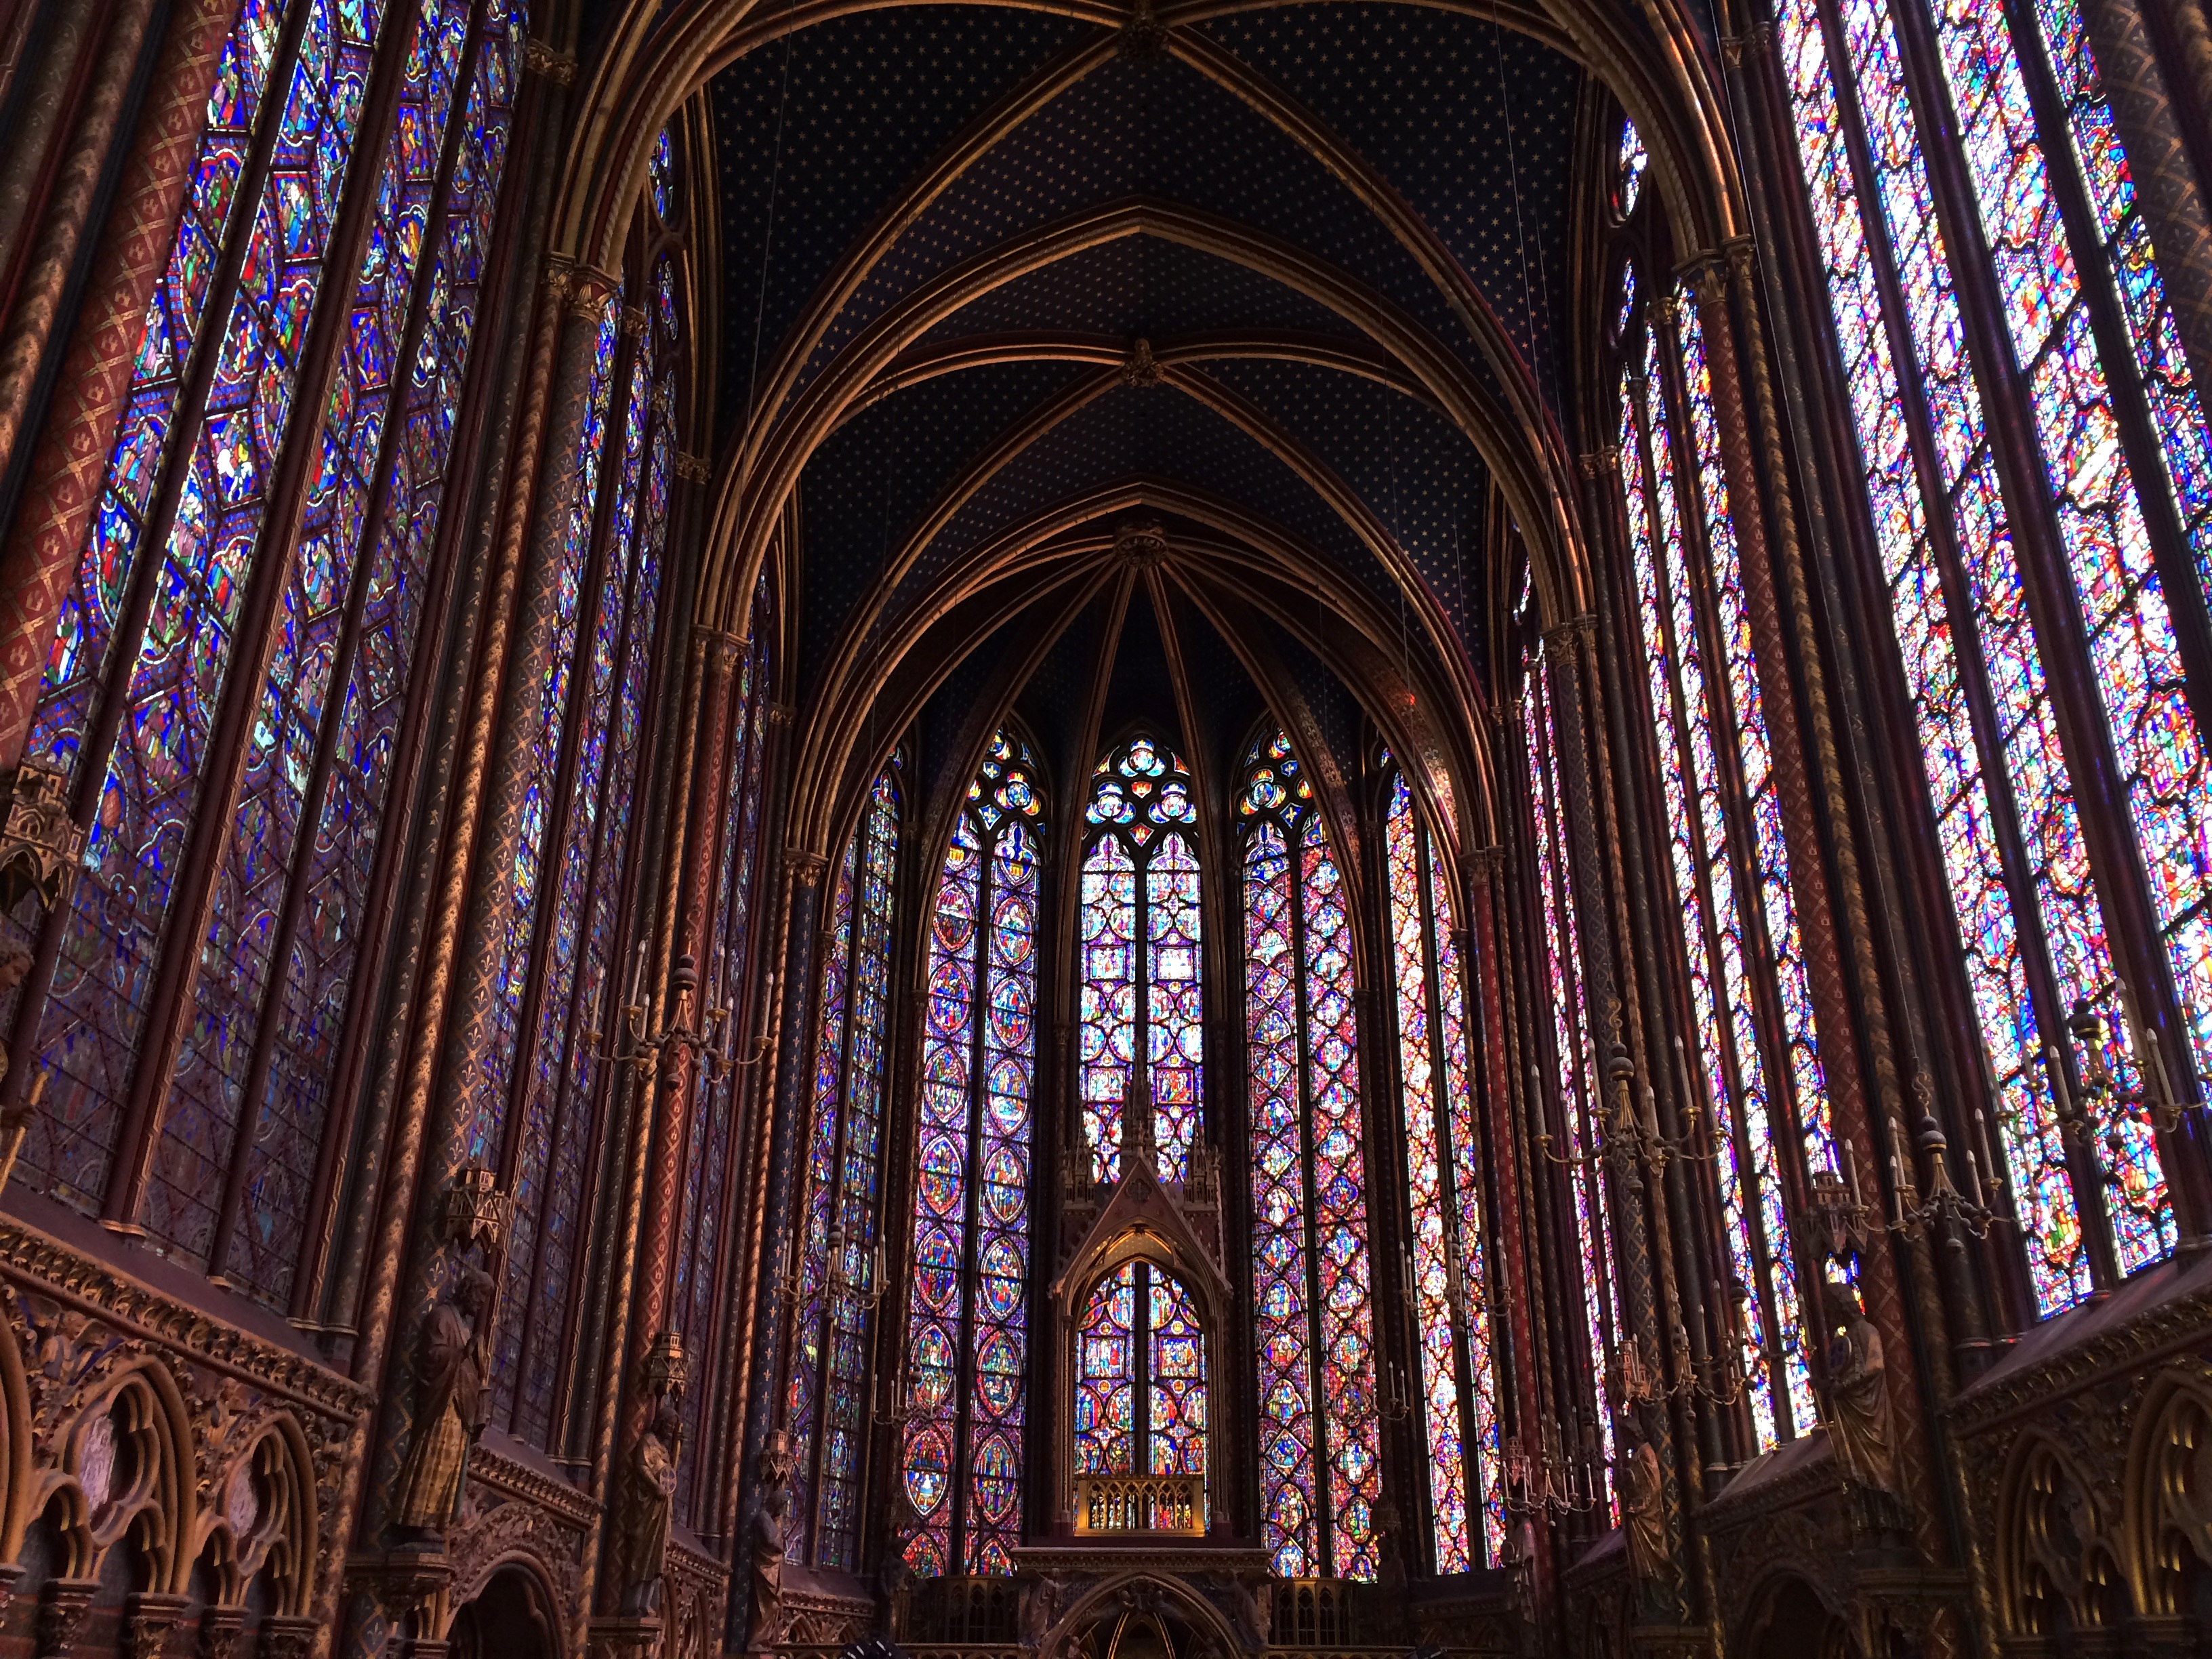
architecture, window, glass, building, paris, travel, france, europe, arch, religion, church, cathedral, chapel, historic, christian, place of worship, catholic, symmetry, gothic architecture